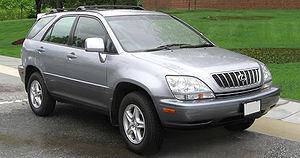
Lexus est un constructeur automobile de luxe, créé en 1989 par le groupe japonais Toyota. C'est la division haut de gamme de Toyota, dont le siège mondial est situé à Aichi, au Japon et possède des quartiers généraux à Bruxelles en Belgique et à Plano au Texas. Les modèles composant la gamme Lexus sont, selon les pays, des modèles issus de la gamme japonaise de Toyota ou des modèles de conception propre à Lexus. L’Europe a toujours eu des modèles conçus par Lexus.
Le Lexus RX est un SUV de la marque de luxe Lexus vendu depuis 1998 en Amérique du Nord. Ce modèle est en fait un Toyota Harrier, vendu au Japon, rebadgé. Ce véhicule est le fer de lance de l'expansion de la marque appartenant au géant Toyota, avec notamment sa version hybride qui a fait de lui le premier SUV hybride au monde.